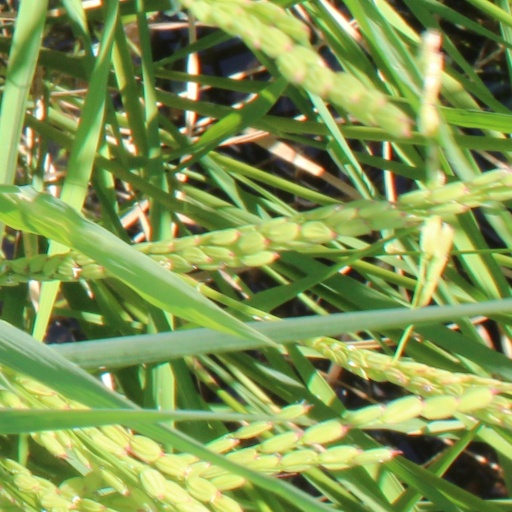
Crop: rice